Tench

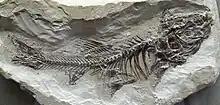
Fossil specimen of "Tinca furcata"

The Tincidae have a rather comprehensive fossil record in Europe. They first appear during the Late Oligocene with the fossil genera †"Tarsichthys" and the potentially synonymous †"Palaeotinca" .